AmTran

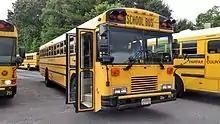
1996 AmTran Genesis, now retired (Fairfax County, Virginia)

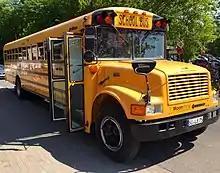
1997–1999 AmTran CS (retired)

In 1991, Navistar International acquired one-third of the stock of American Transportation Corporation; the purchase was initiated by Jerry Williams, the CEO of AmTran at the time. As part of the purchase, Navistar acquired an option to buy the rest of AmTran, which was completed in April 1995. The AmTran purchase marked the first purchase of a school bus body manufacturer by a chassis manufacturer or supplier, as several more were acquired during the late 1990s.